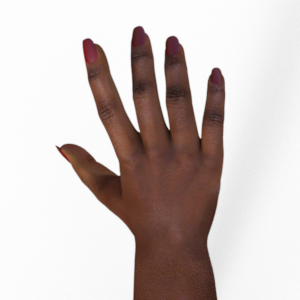
Label: paper